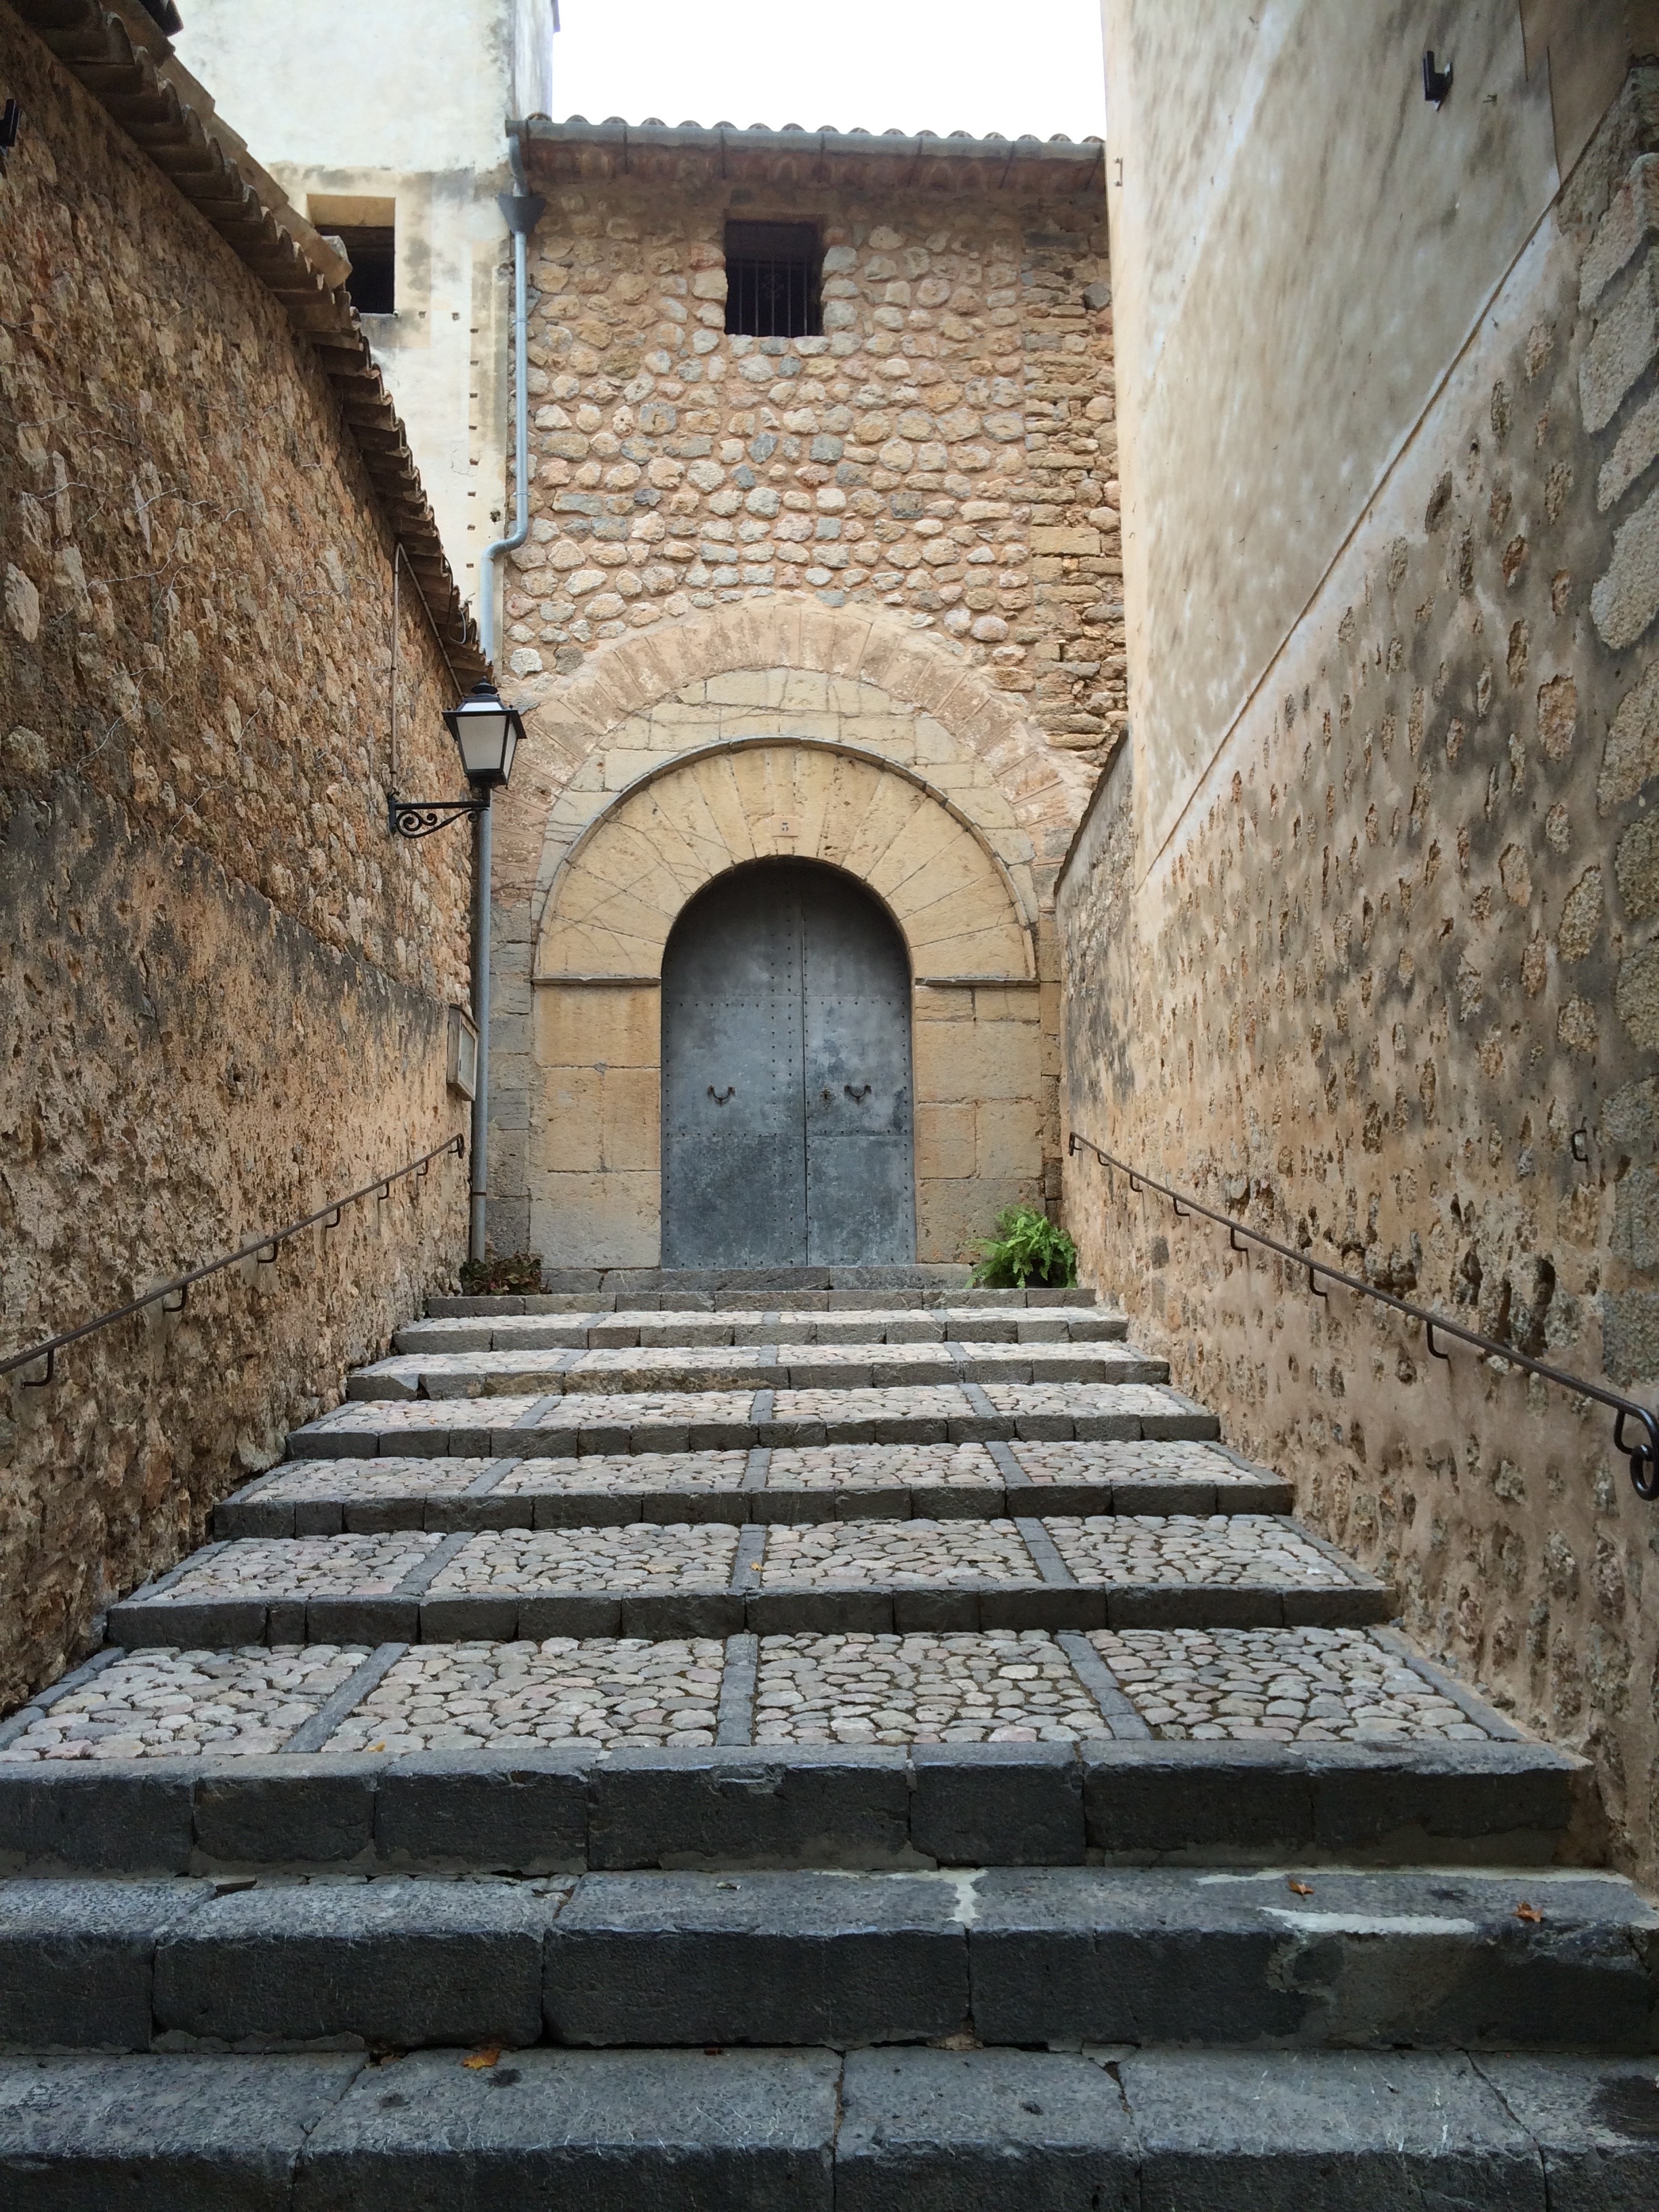
architecture, building, wall, arch, chapel, fortification, goal, place of worship, temple, ruins, monastery, mallorca, history, iron door, ancient history